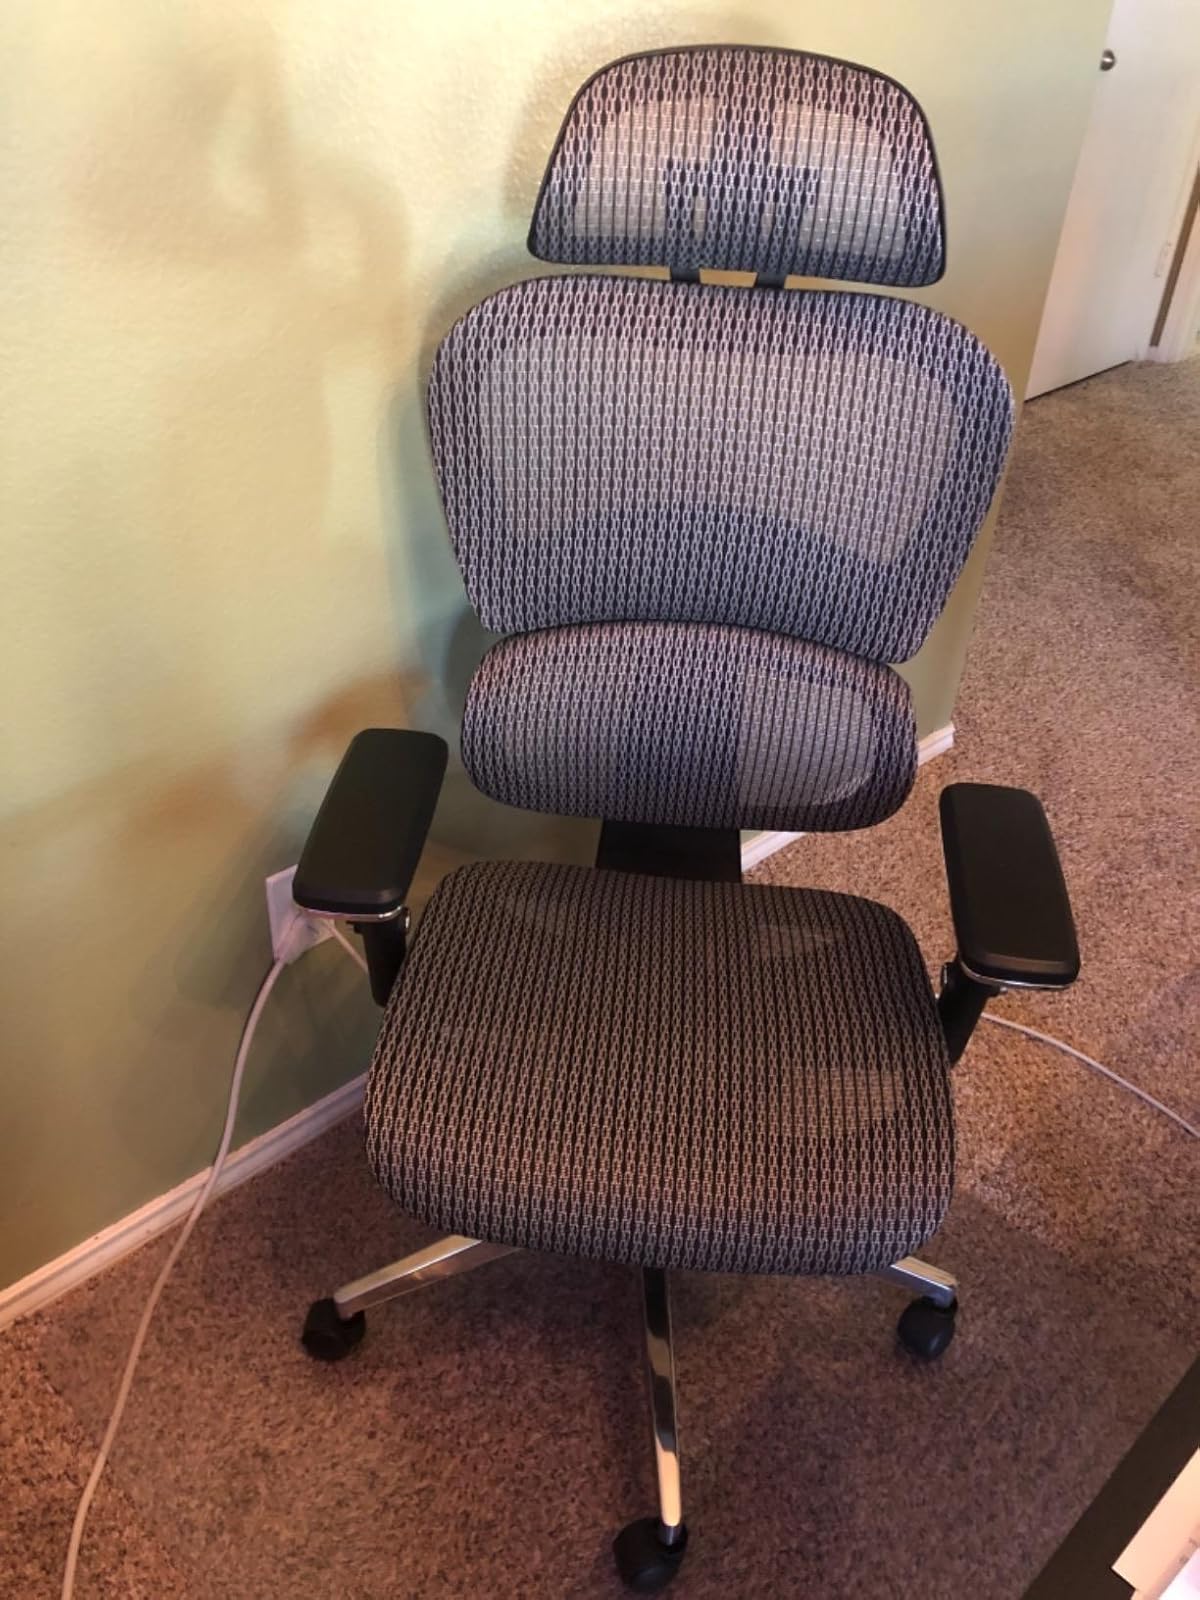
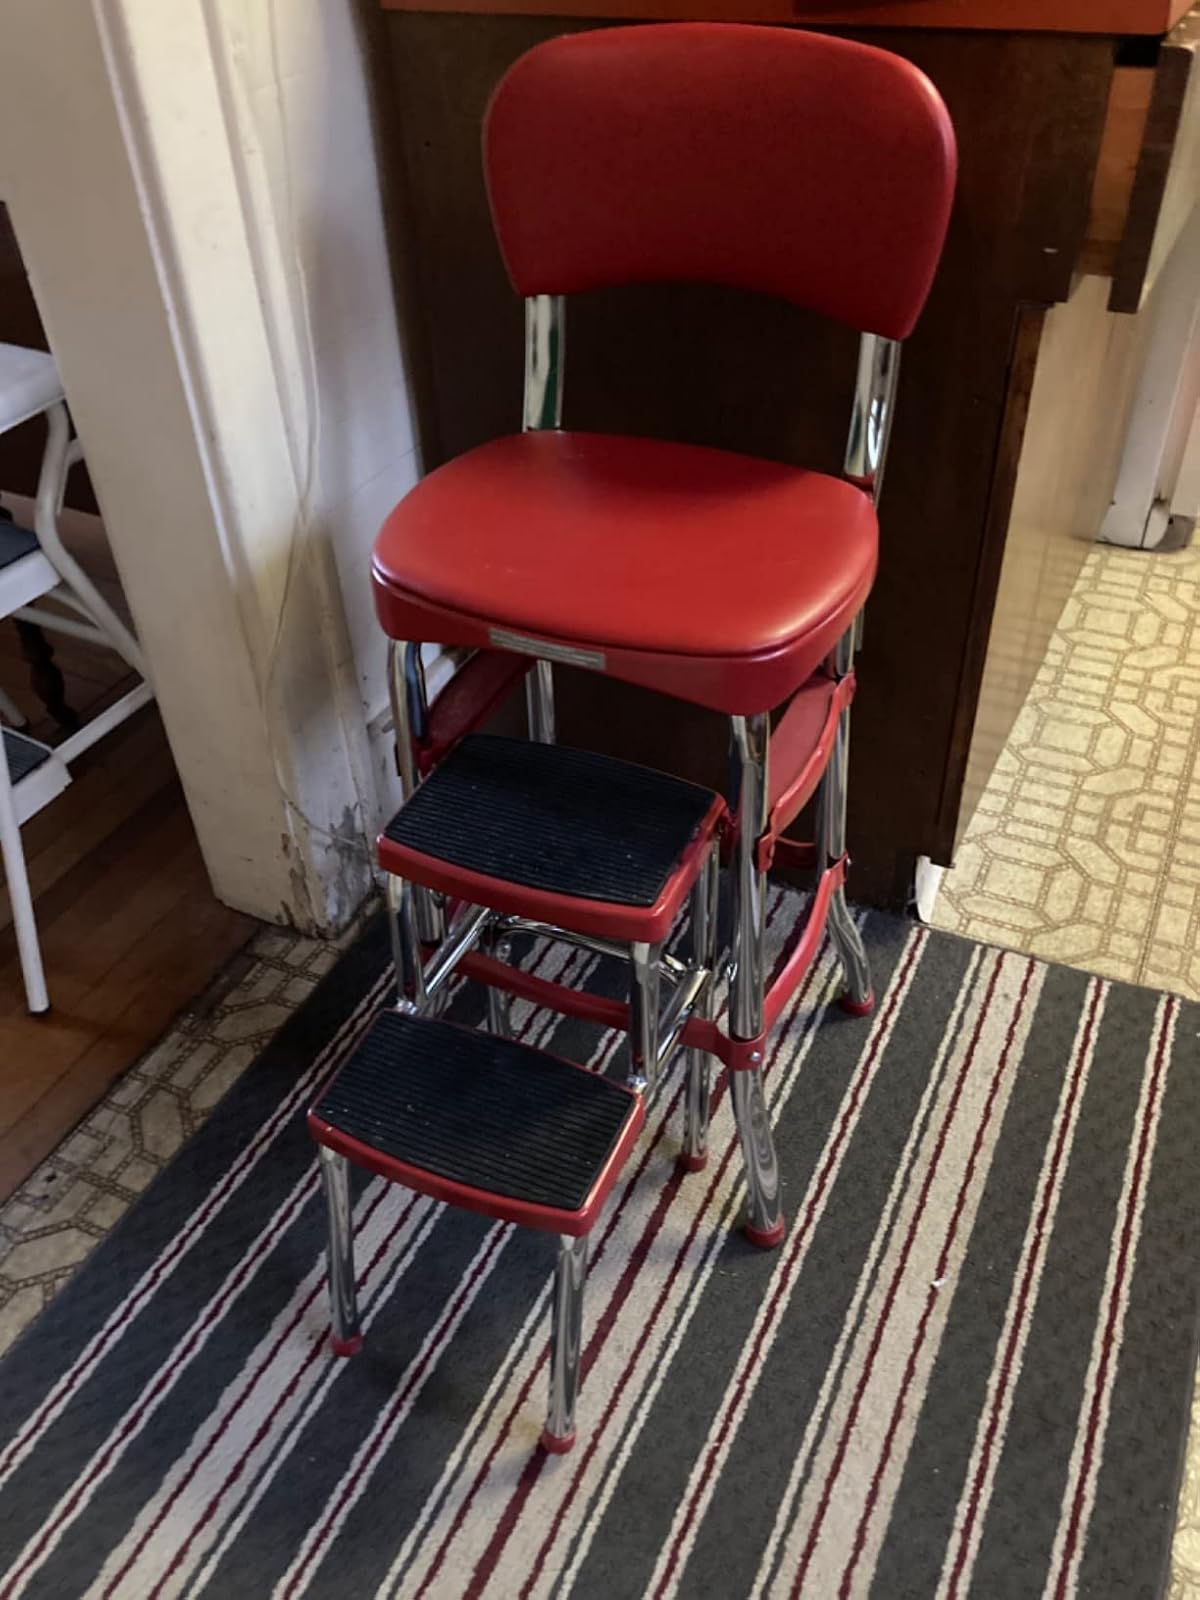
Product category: items_chair
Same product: no